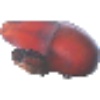
Label: Banana Red 1